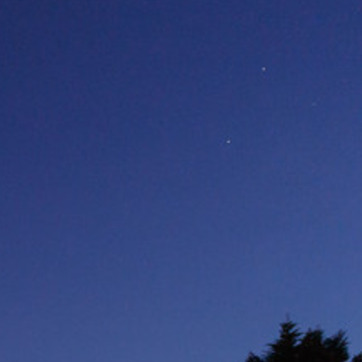
Material: sky